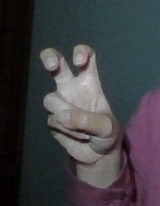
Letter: toot